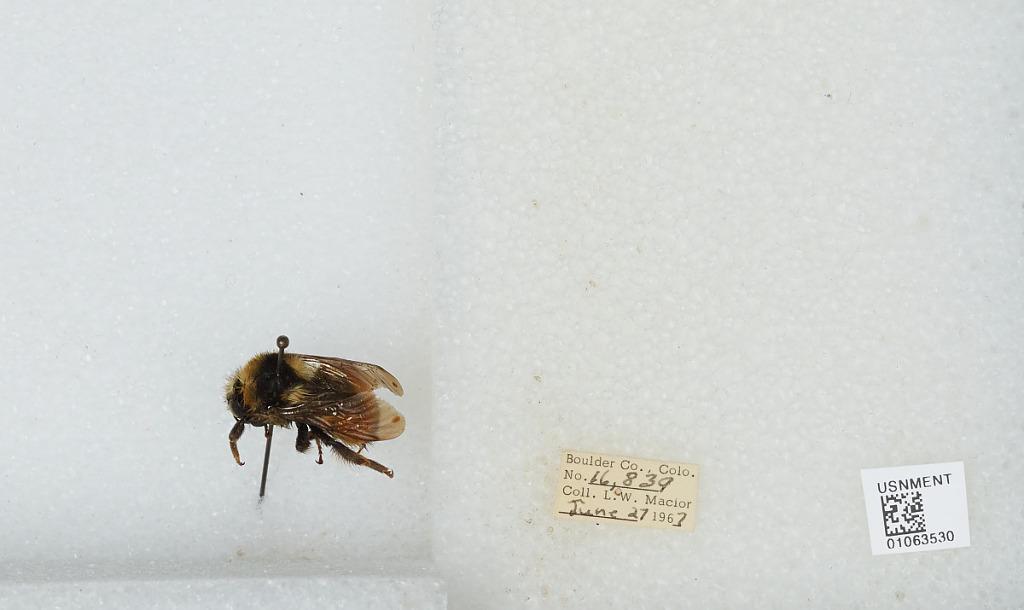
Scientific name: Bombus (Pyrobombus) bifarius Cresson
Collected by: L. Macior
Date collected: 1967-6-27
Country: United States
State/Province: Colorado
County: Boulder
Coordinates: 40.0017, -105.308